Mistley Towers

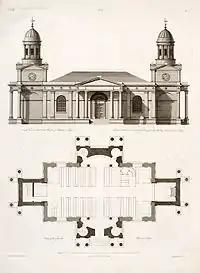
The south front and plan of Mistley Church by Robert and James Adam

After just under a century in this form, the nave was demolished in circa 1870, when the new parish church of Church of St. Mary and St. Michael was built in New Road. Columns from the porticos were reused at the inner corners of the towers, and the towers are now all that now remain of the once magnificent structure.